Kombumori Station

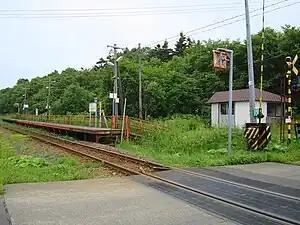

is a railway station on the Nemuro Main Line of JR Hokkaido located in Nemuro, Hokkaidō, Japan. The station opened on October 1, 1961.